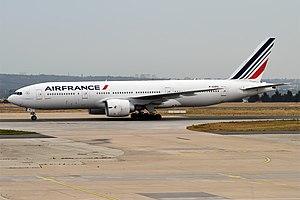
Cet article décrit la flotte détaillée d'Air France. Sur la totalité des 213 appareils, 4 portent encore la livrée datant de 1998, 6 avions ont appartenu à Air Inter, 6 avions portent la livrée SkyTeam et 2 autres avions portent la livrée « Paris 2024 » à l'occasion de la candidature de la ville de Paris aux Jeux Olympiques et Paralympiques d'été 2024.